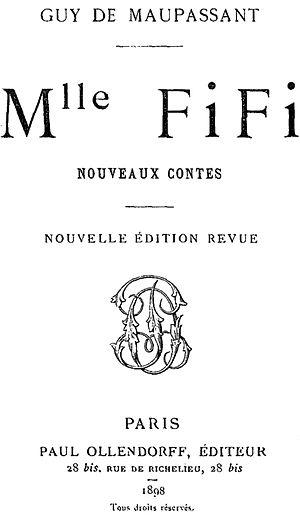
Henry-René-Albert-Guy de Maupassant [gi d mo.pa.ˈsɑ̃] est un écrivain et journaliste littéraire français né le 5 août 1850 au château de Miromesnil à Tourville-sur-Arques et mort le 6 juillet 1893 à Paris.